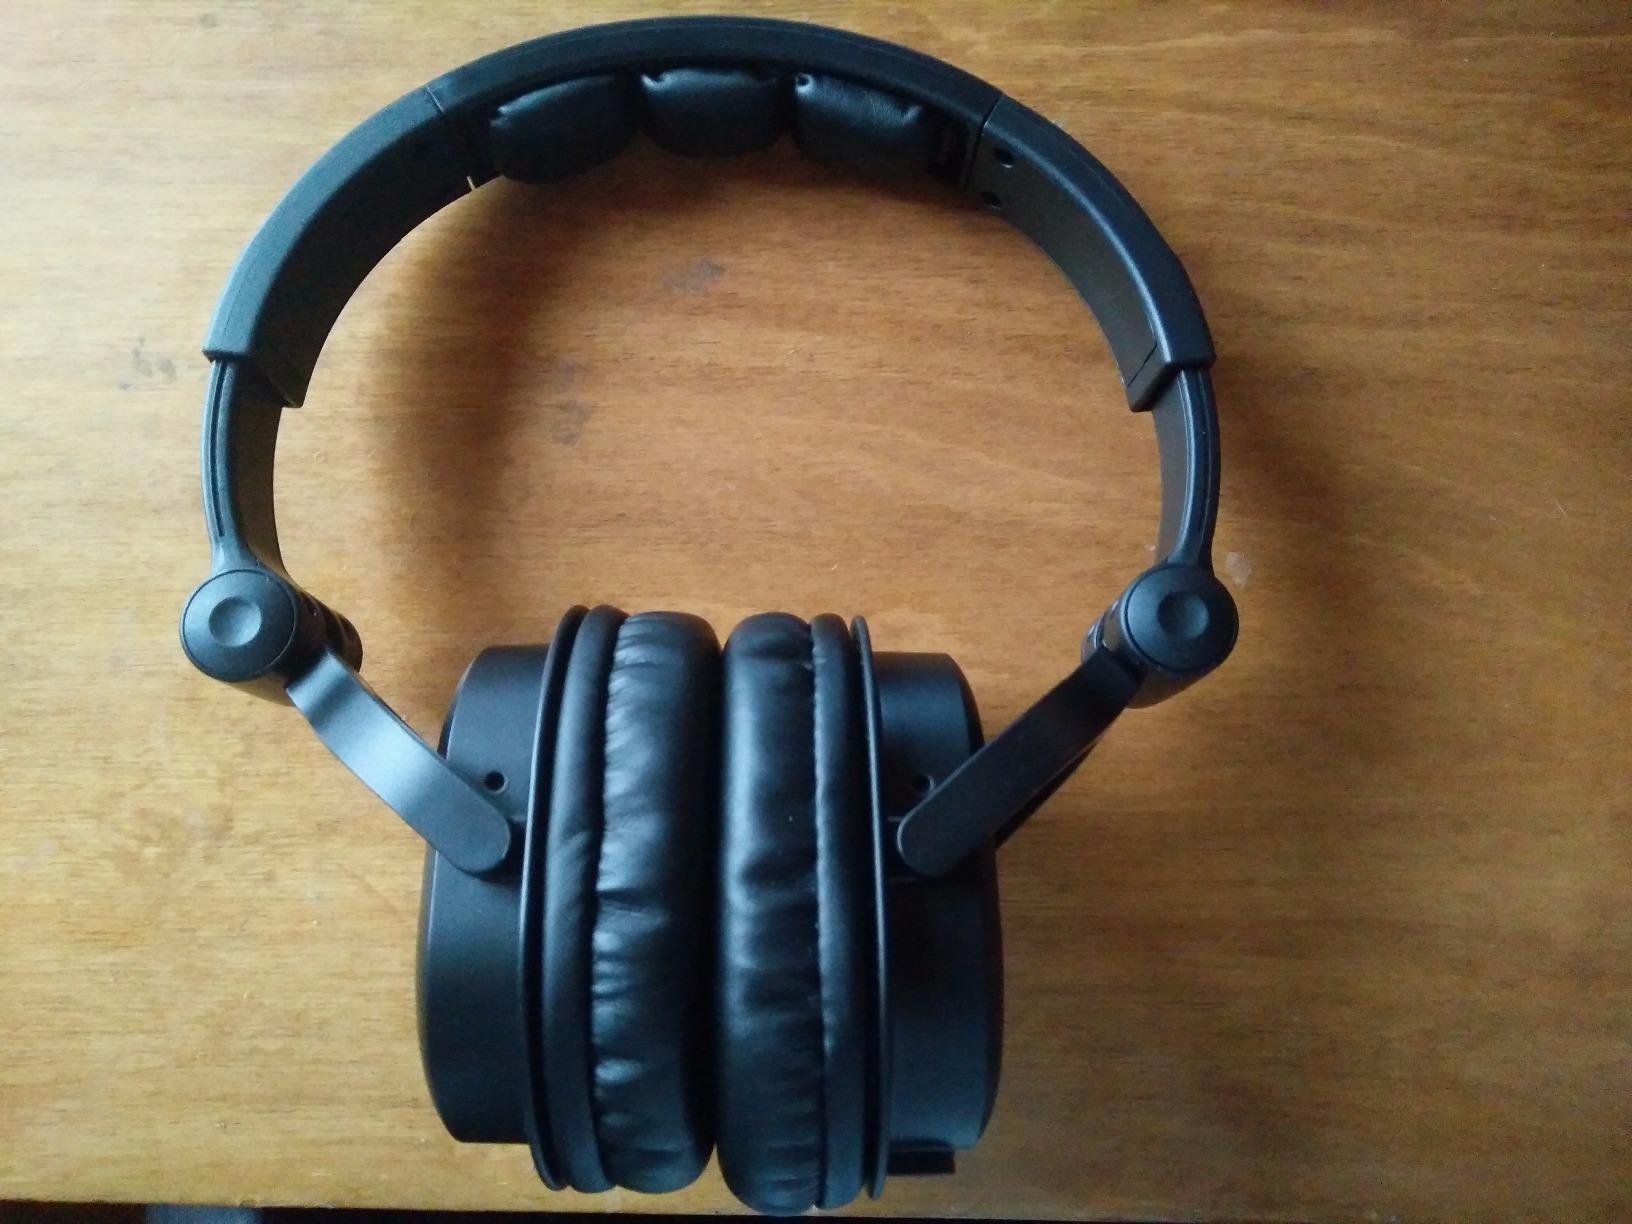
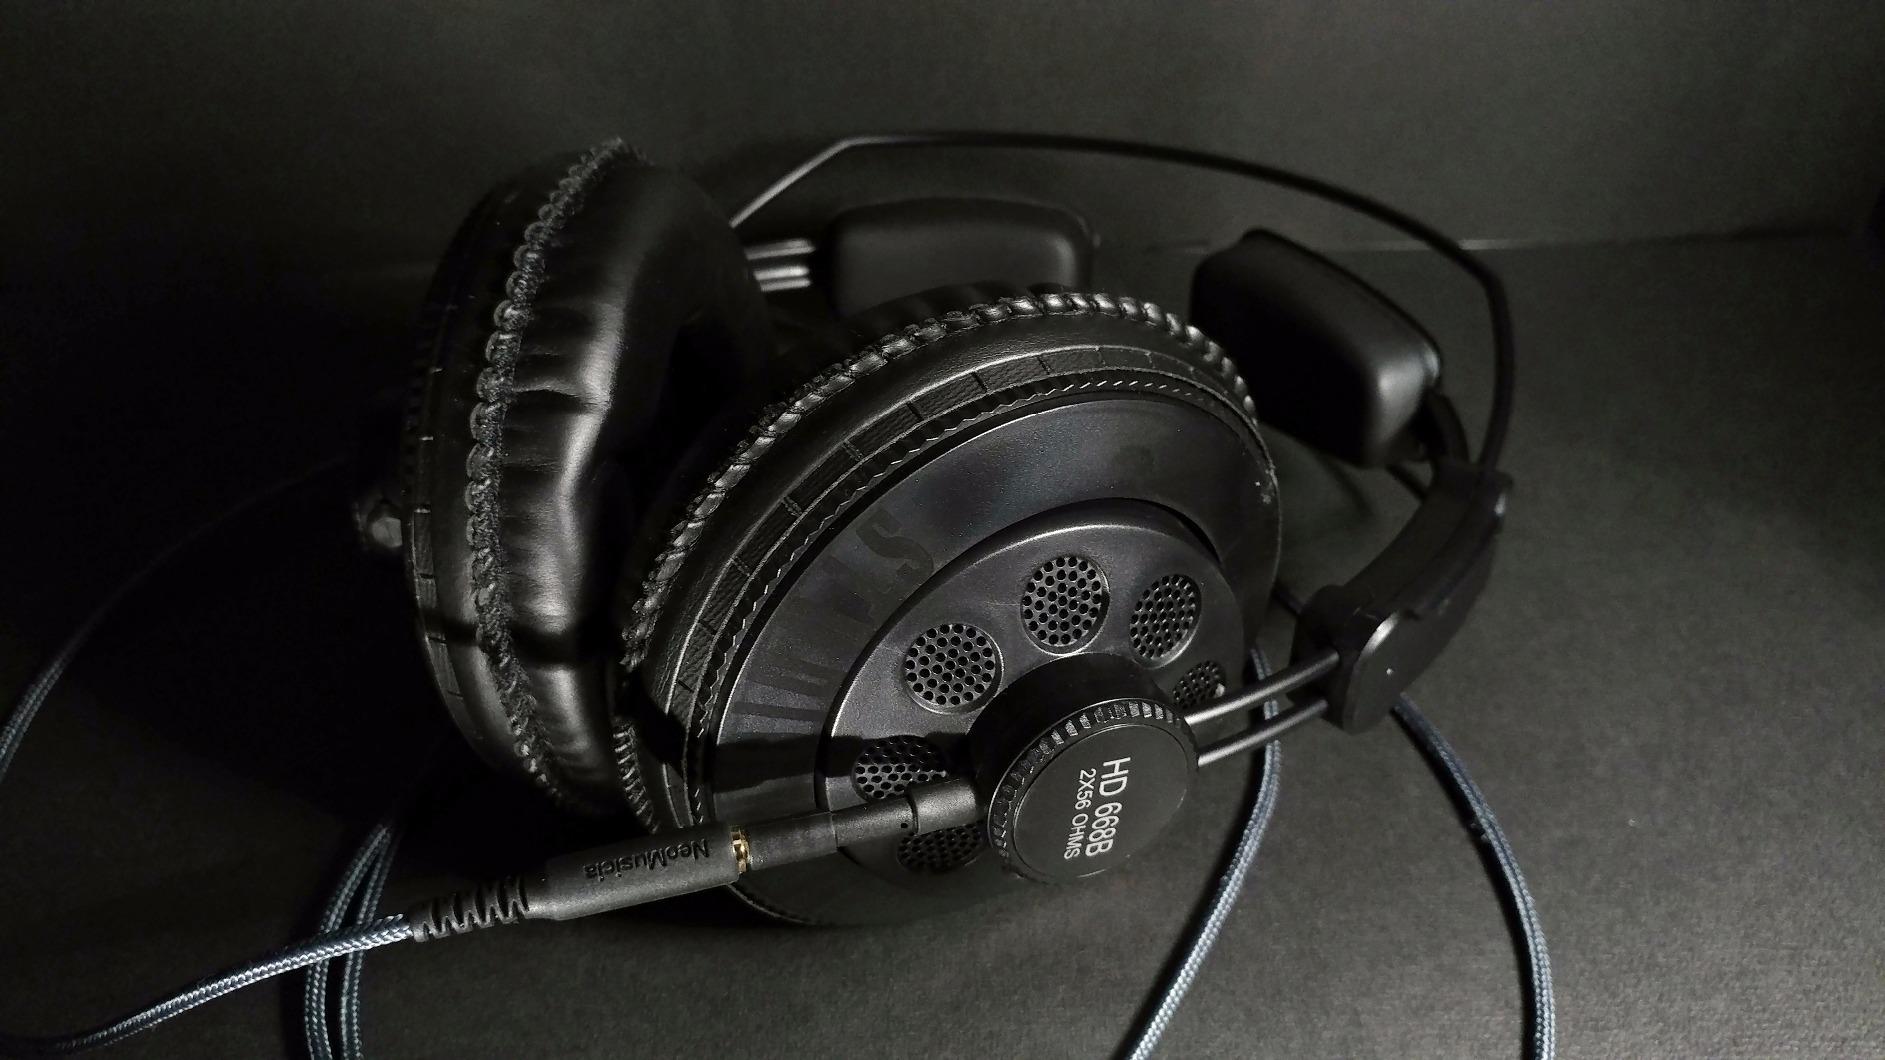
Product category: headphones
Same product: no